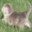
Label: cat